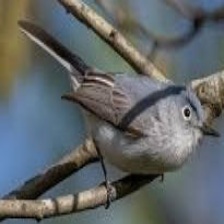
Species: BLUE GRAY GNATCATCHER
Scientific name: POLIOPTILA CAERULEA